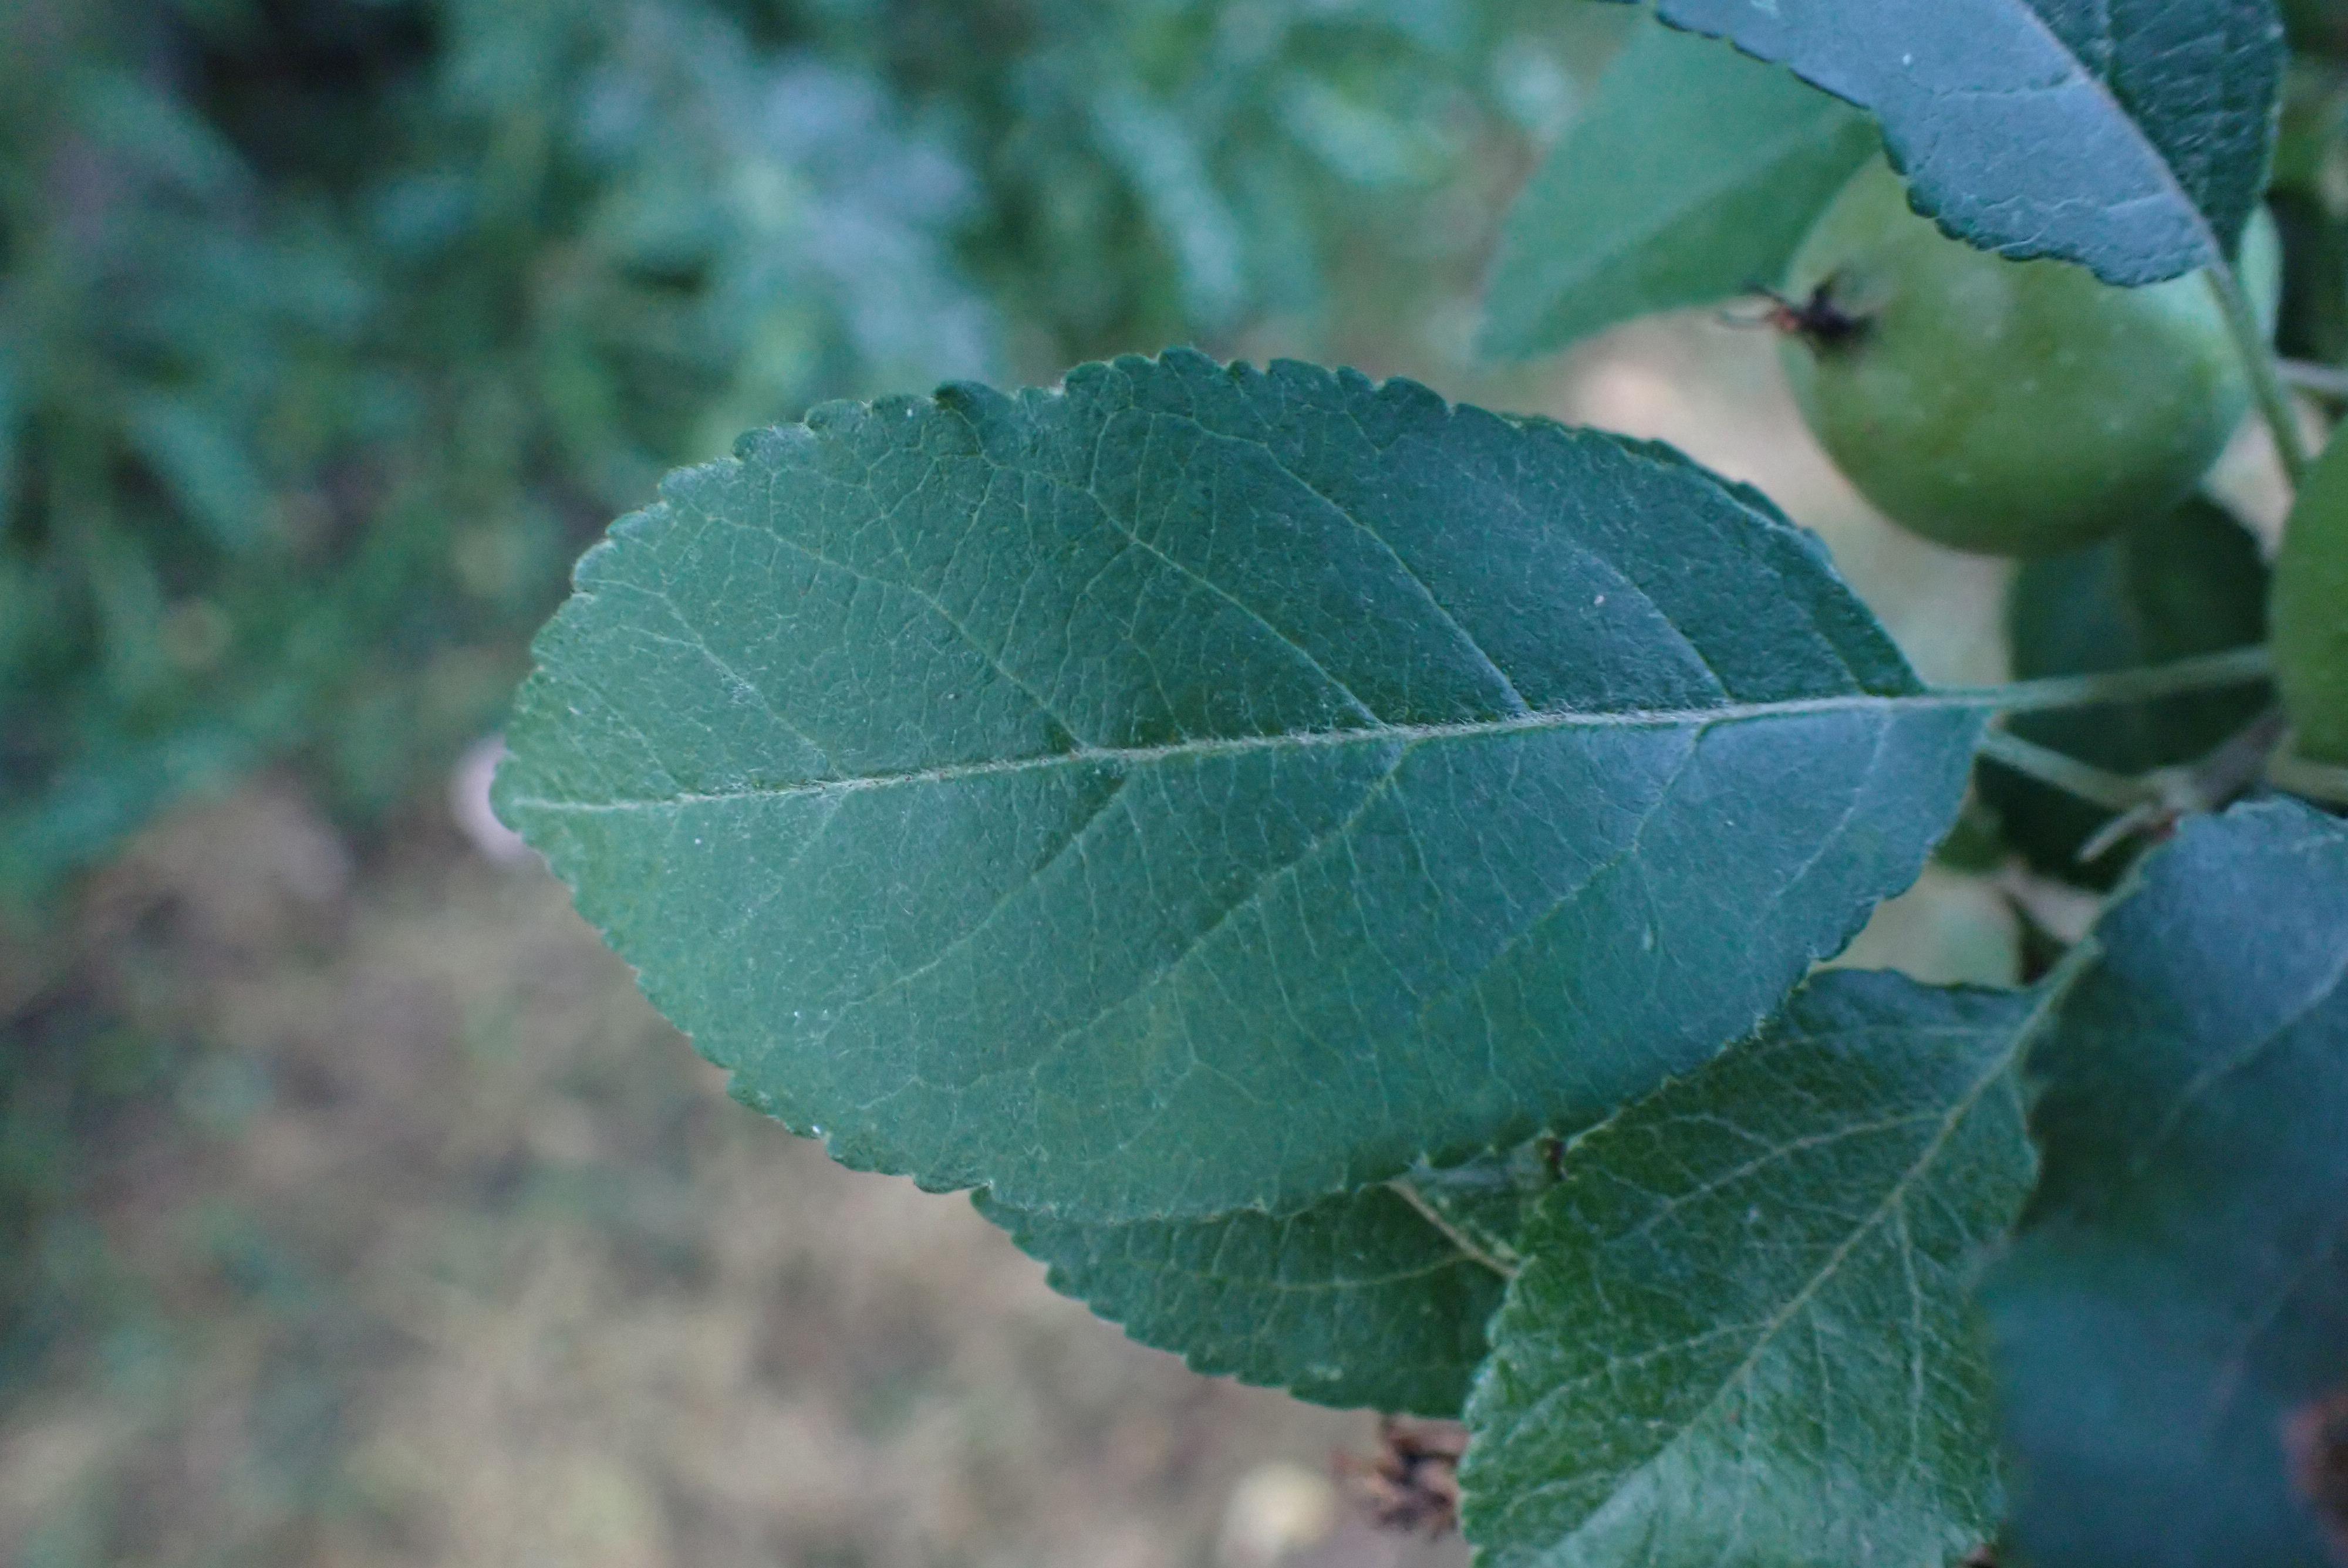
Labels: healthy